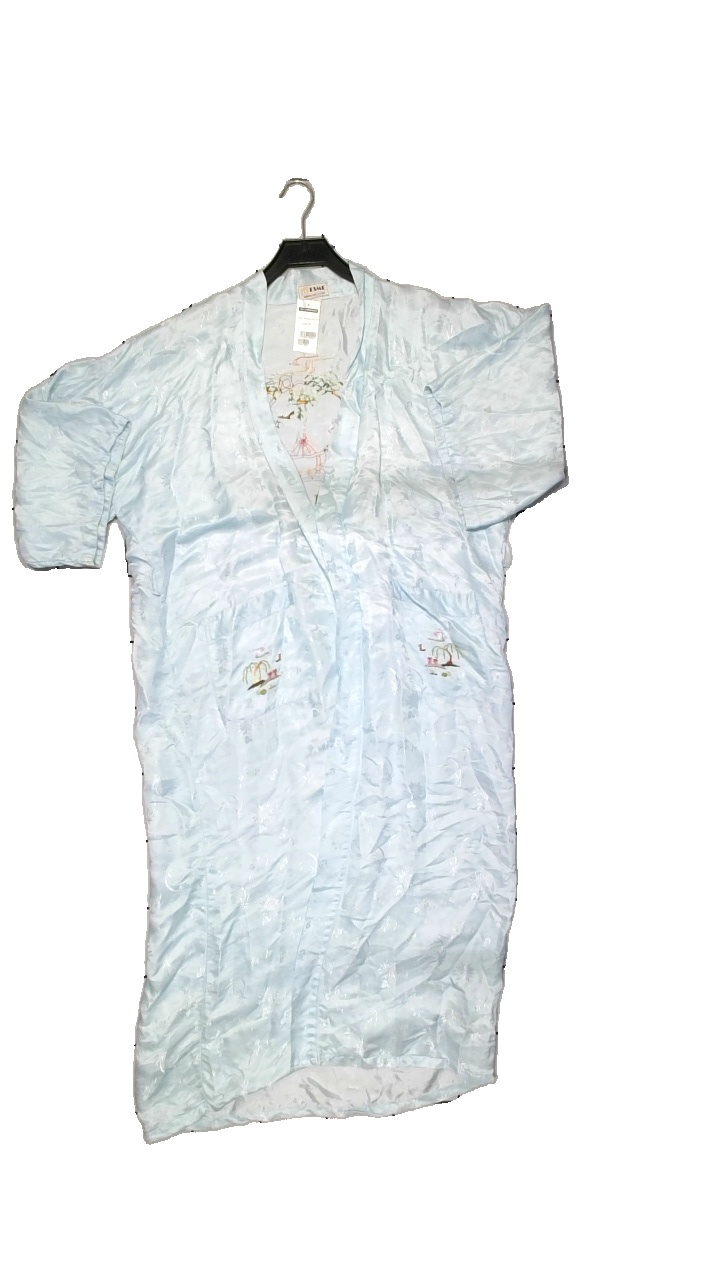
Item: Night Gown (Ladies)
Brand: Esme
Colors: Blue, Orange, White, Multicolor
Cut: Loose
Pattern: Other
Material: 100% silk
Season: All
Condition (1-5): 3
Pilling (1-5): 5
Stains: Minor
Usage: Reuse
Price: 150-250